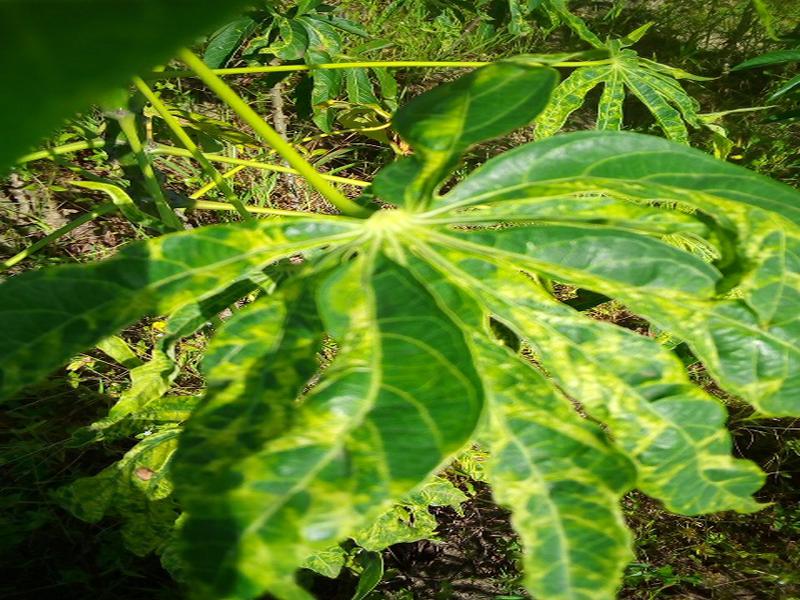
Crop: cassava
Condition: mosaic_disease